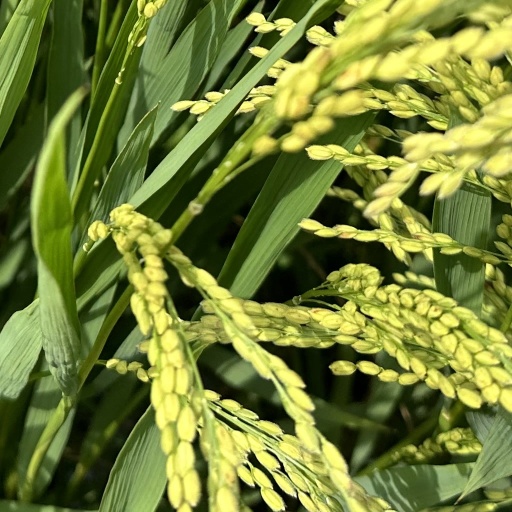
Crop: rice